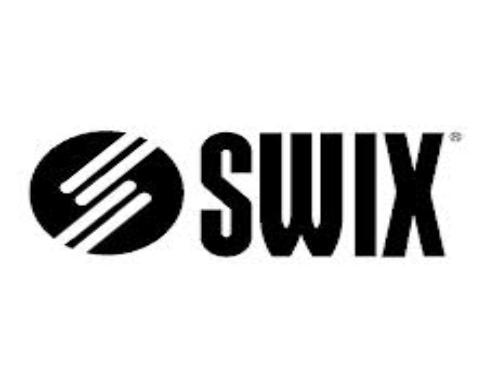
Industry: Sports